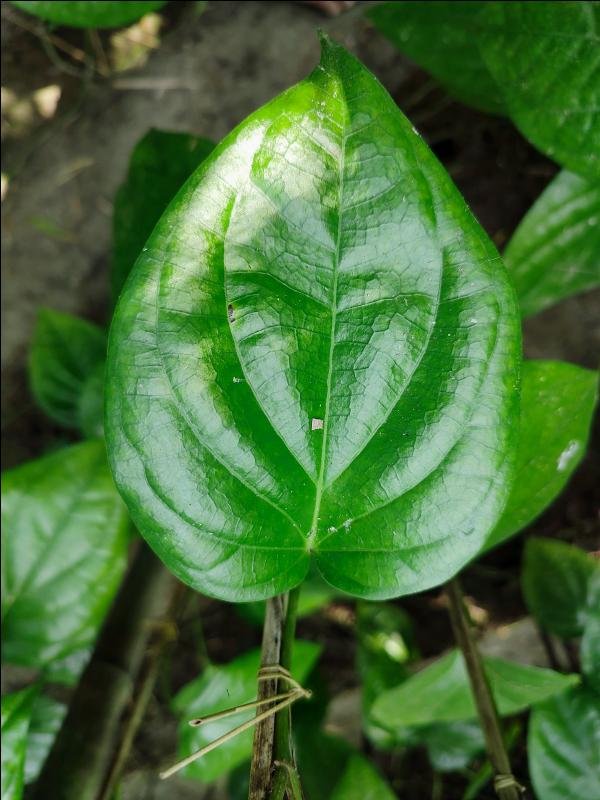
Label: Healthy_Leaf